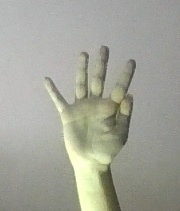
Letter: sheen